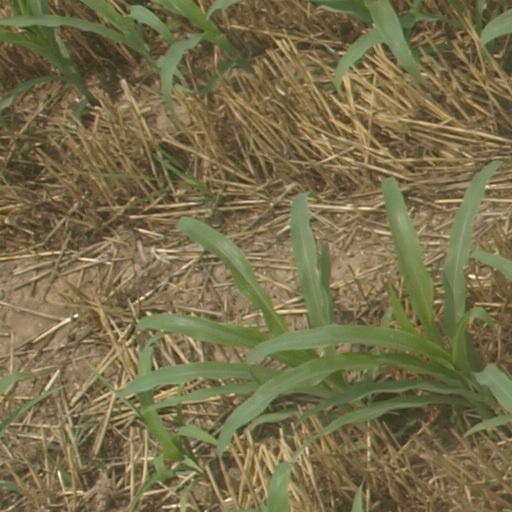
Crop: maize; corn